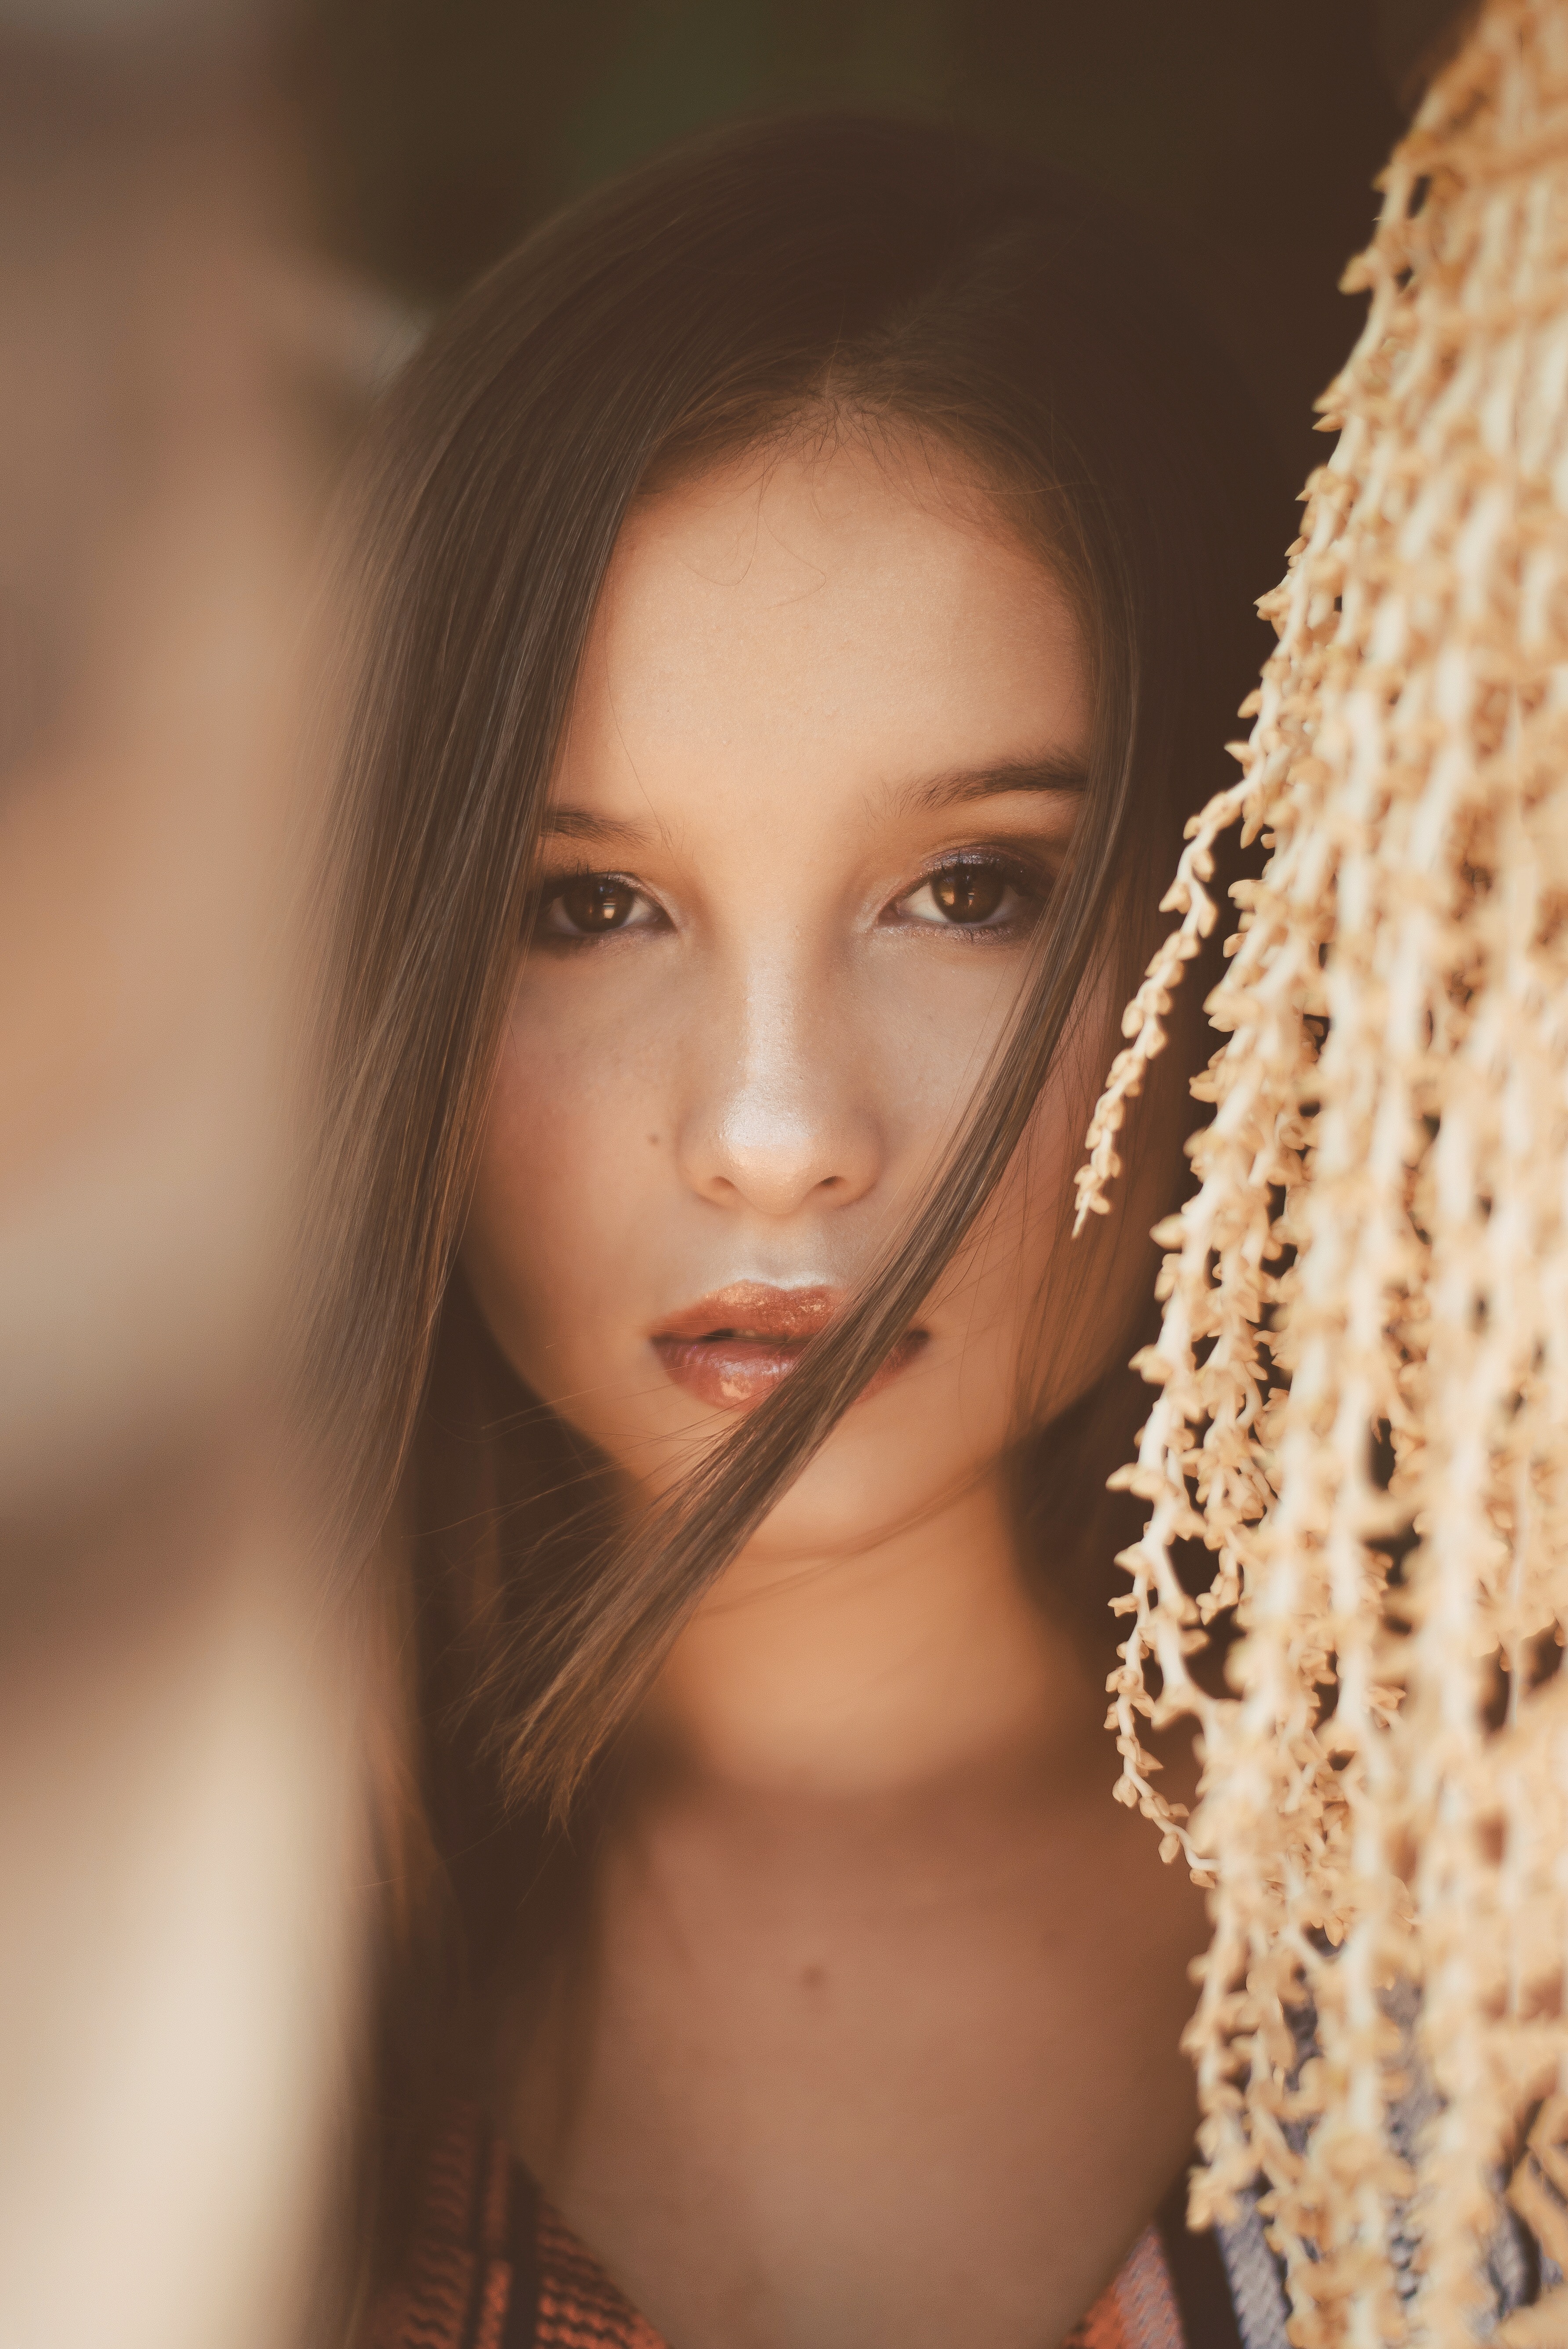
hair, face, lip, beauty, hairstyle, skin, eyebrow, lady, head, blond, nose, long hair, eye, chin, brown hair, close up, fashion, photography, model, portrait photography, photo shoot, smile, eyelash, black hair, portrait, hair coloring